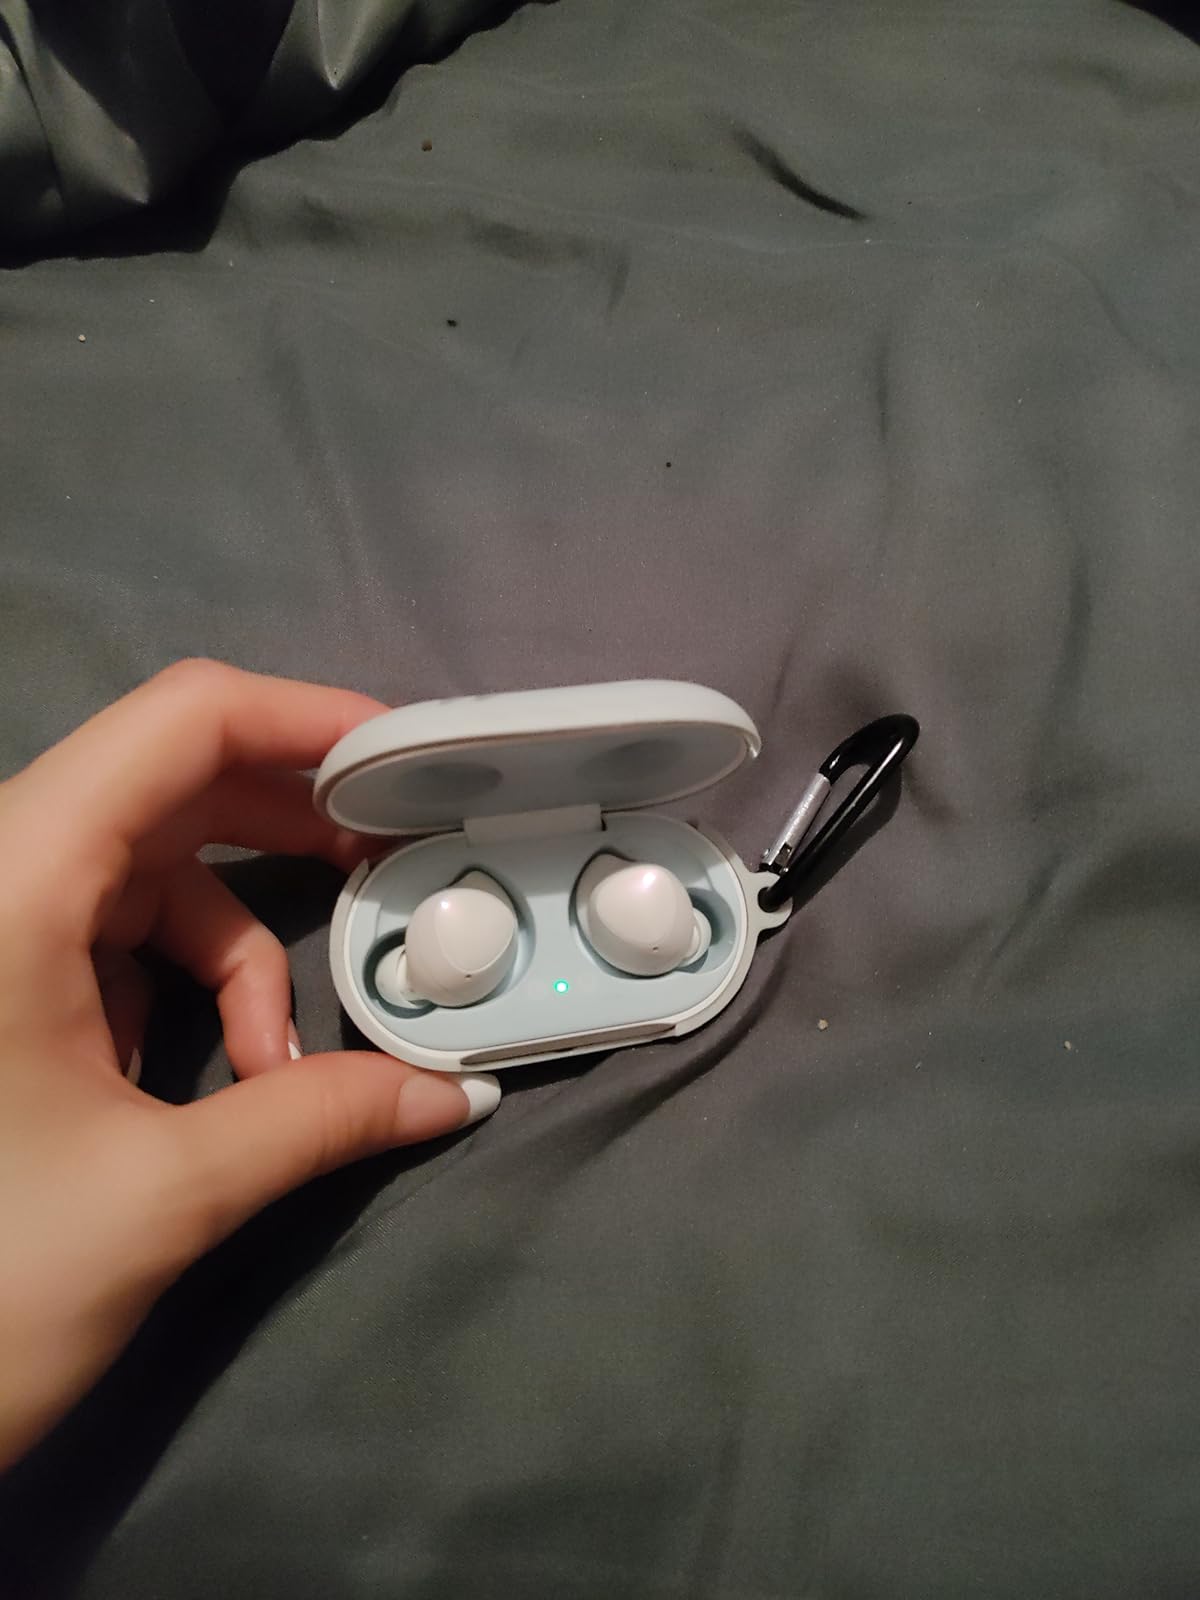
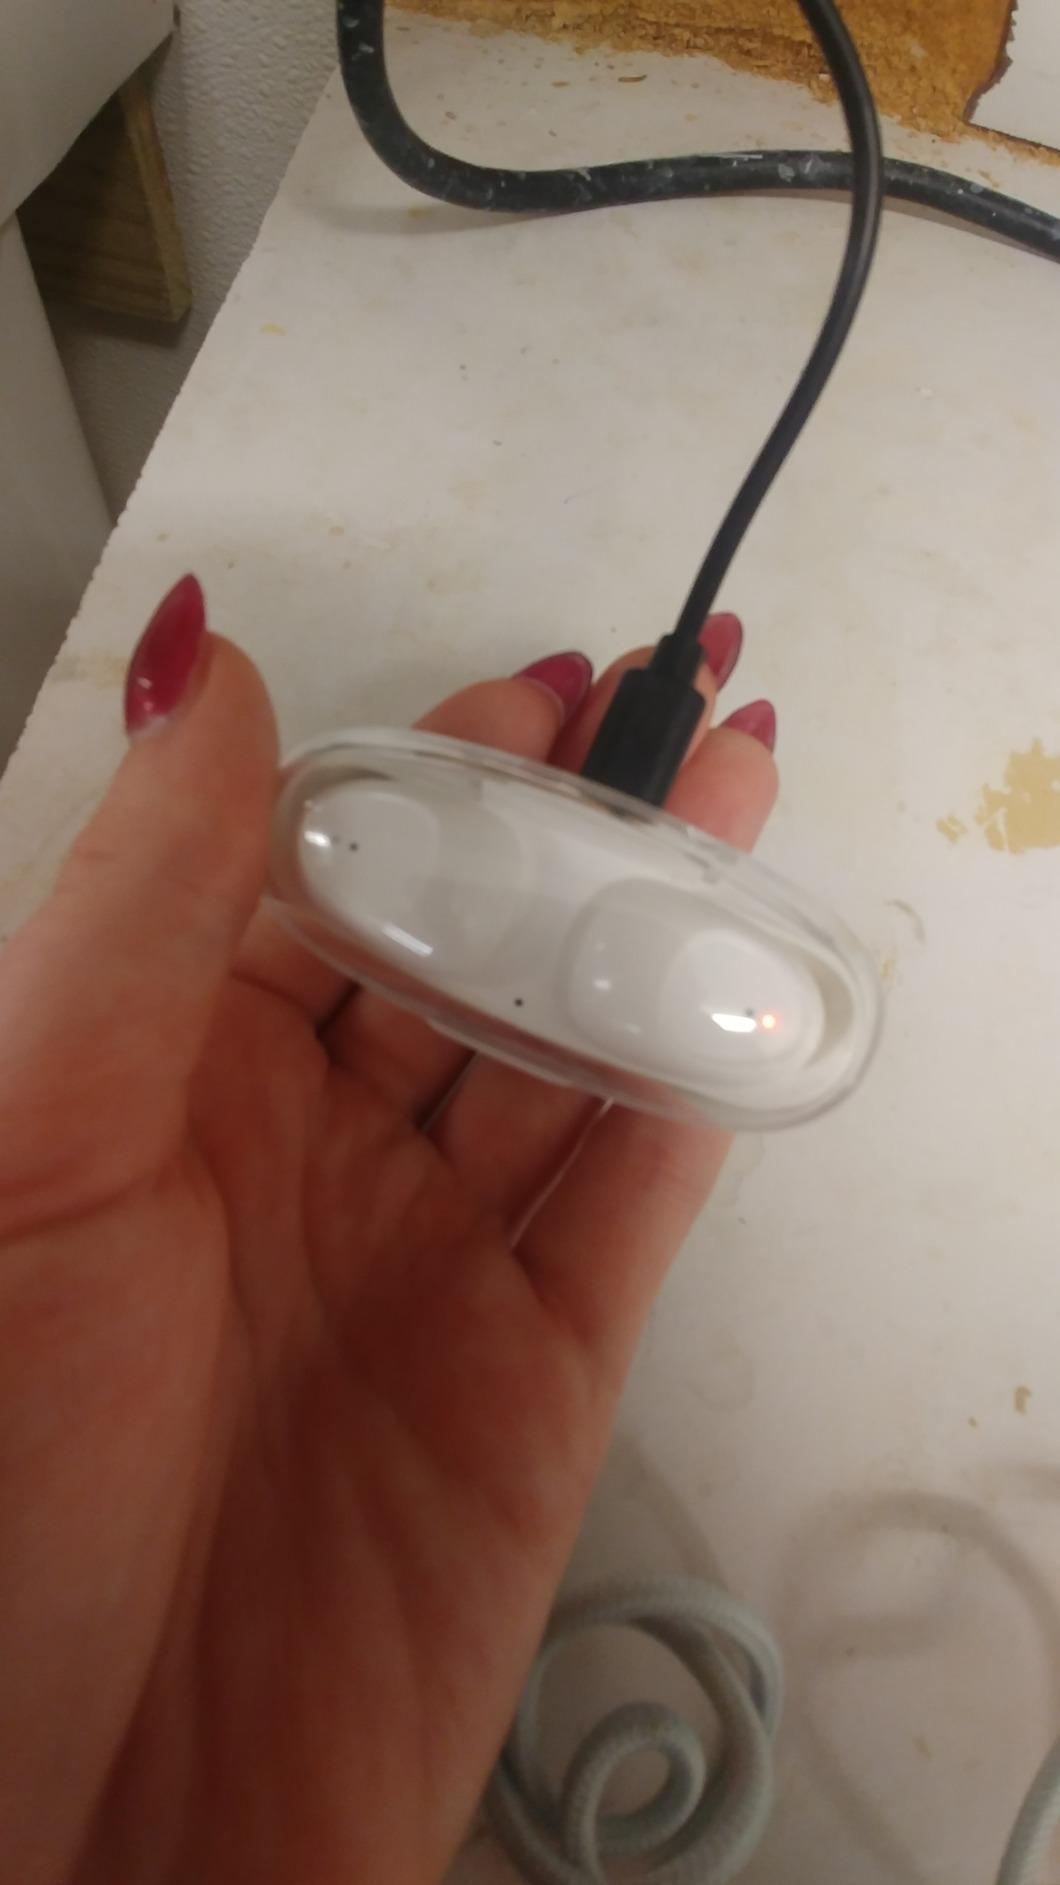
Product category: earbuds
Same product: no